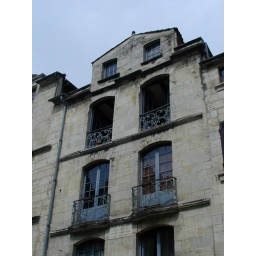
A tall building with blue doors in Perigueux, Perigord, France.